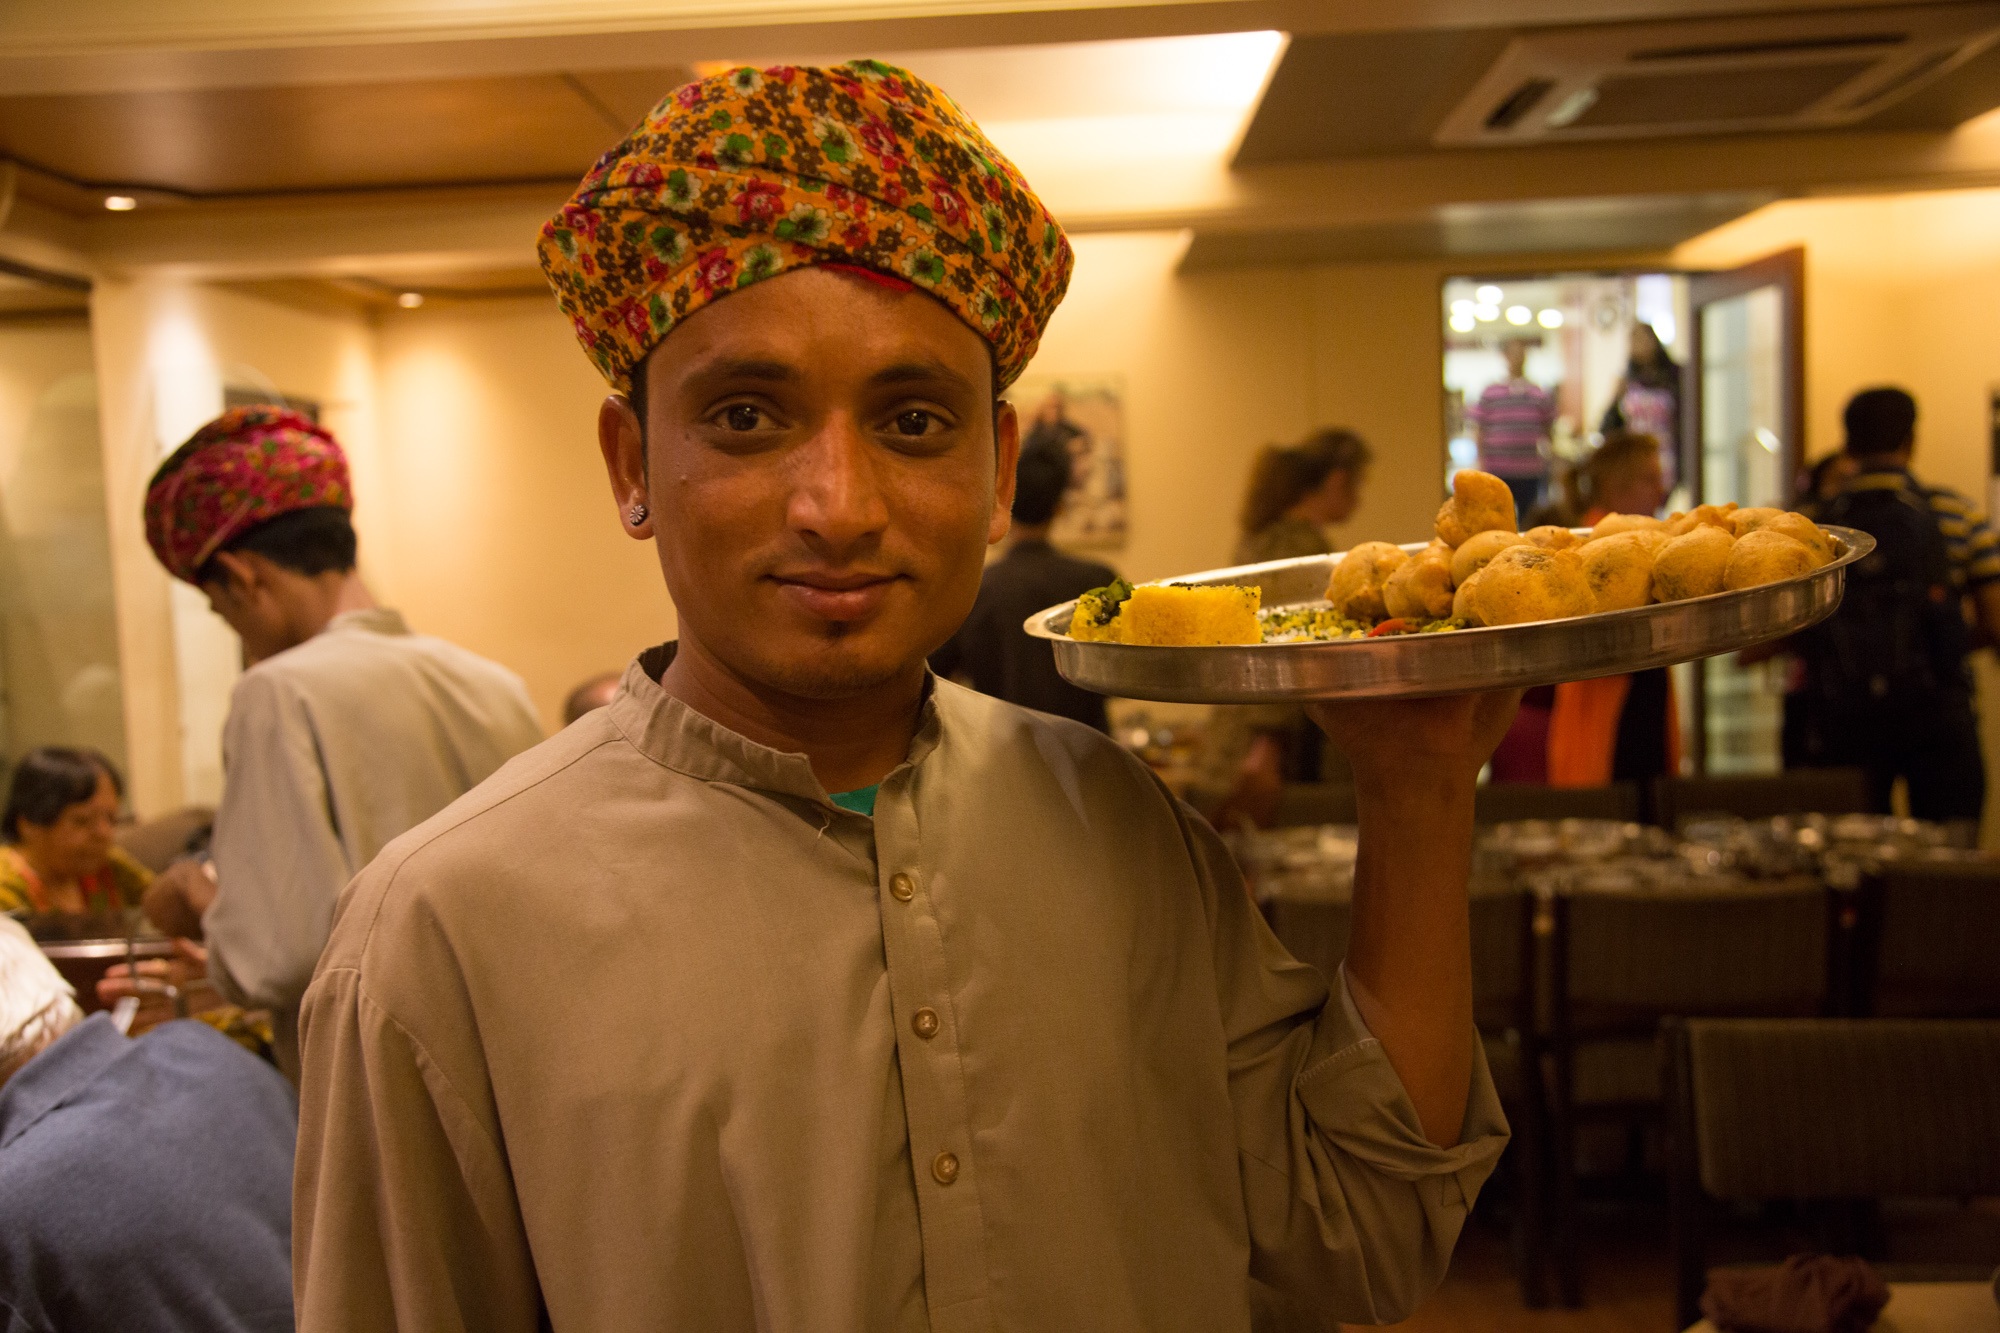
boy, restaurant, vacation, travel, male, asian, young, dish, meal, food, tropical, professional, holding, lunch, cuisine, smiling, waiter, men, happiness, temple, india, tradition, oriental, banita, service, server, banitatour, facial hair